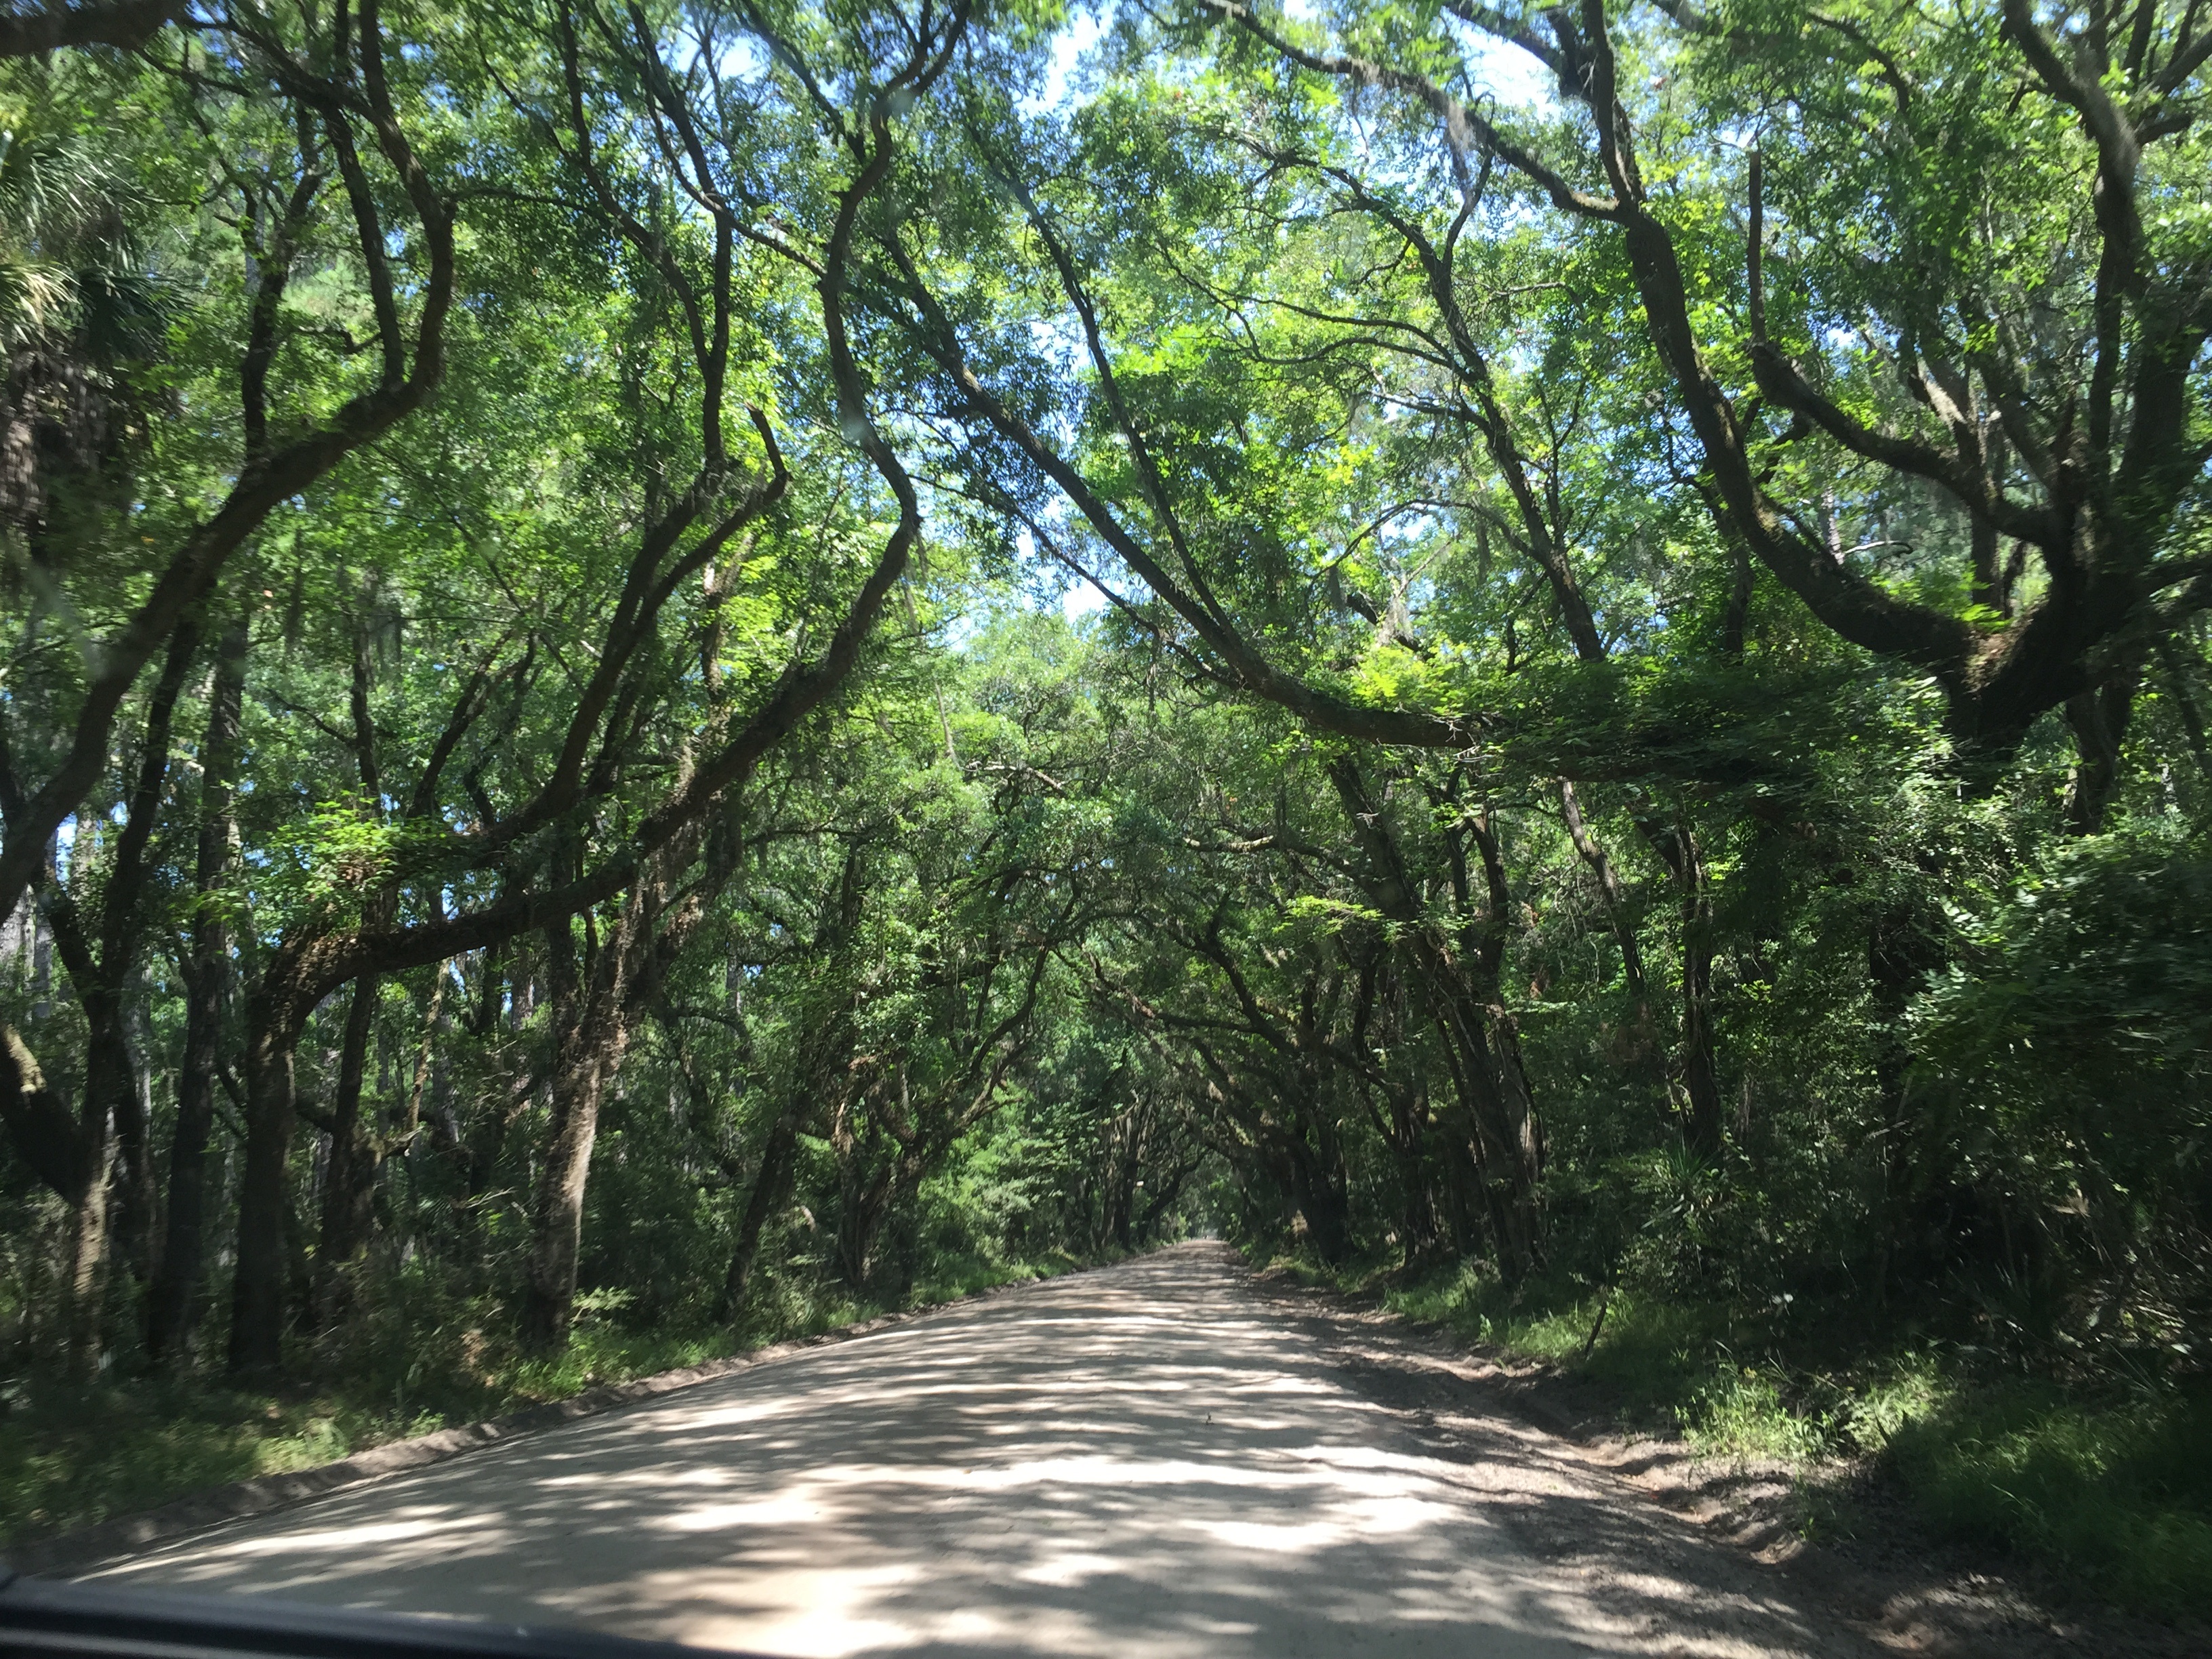
tree, forest, branch, trail, jungle, vegetation, rainforest, deciduous, woodland, habitat, ecosystem, old growth forest, natural environment, woody plant, temperate broadleaf and mixed forest